Potto railway station

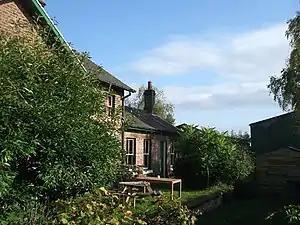
The former station in 2009

Potto railway station was a railway station built just north of the village of Potto in North Yorkshire, England. The station was on the North Yorkshire and Cleveland's railway line between Picton and Stokesley. The line was extended progressively until it met the Whitby and Pickering Line at . Potto station was closed in 1954 to passengers and four years later to goods.